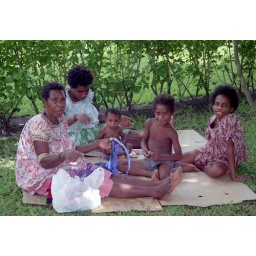
kere is the girl in the middleher gran is making a bilum - special string bag that expands